Kingdom of Greece

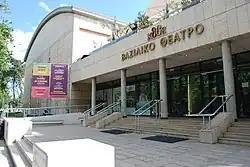
The Royal Theatre ("Vasiliko Theatro") in Thessaloniki

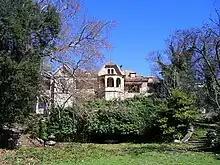
The abandoned Tatoi Palace

The Constitution that was proclaimed in March 1844 came from the workings of the "Third of September National Assembly of the Hellenes in Athens" and was a Constitutional Pact, in other words, a contract between the monarch and the Nation. This Constitution re-established the Constitutional Monarchy and was based on the French Constitution of 1830 and the Belgian Constitution of 1831.